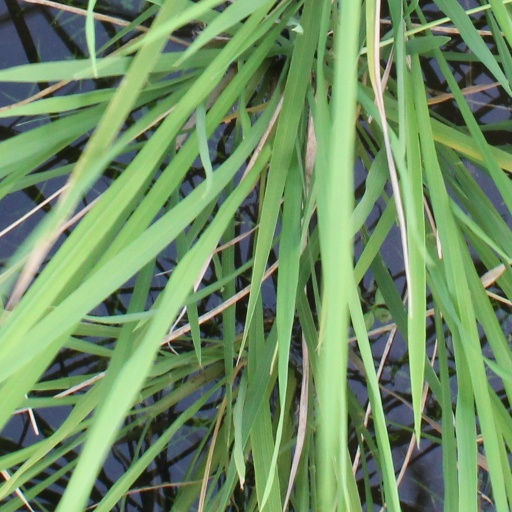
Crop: rice